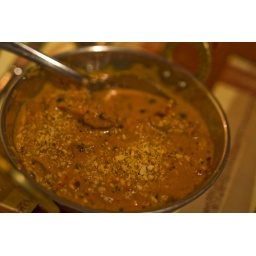
my food. chicken bombay at restaurant kama sutra in the red light district.